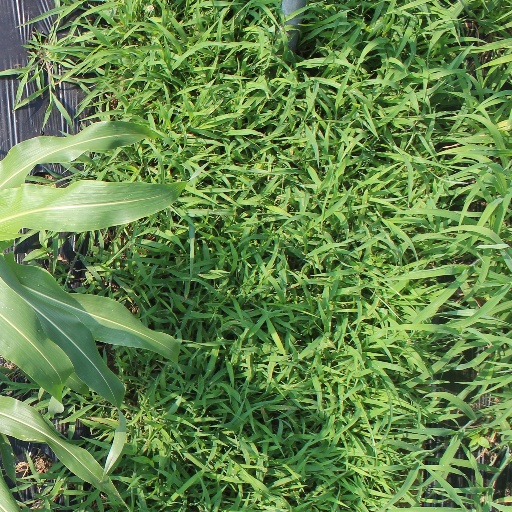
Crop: sorghum